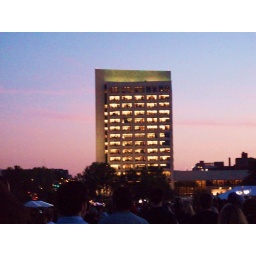
Can't really see him, but he's in a bright white shirt at the bottom of the building.